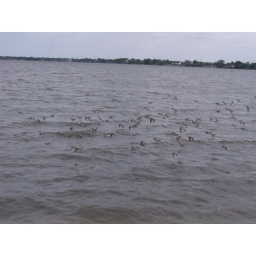
the cute little birds in flight